List of Pacific Airlines destinations

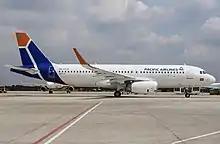
An aircraft of Pacific Airlines

Pacific Airlines Joint Stock Aviation Company (operating as Pacific Airlines) is a low-cost airline headquartered in Tan Binh District, Ho Chi Minh City, Vietnam. With its hub at Tan Son Nhat International Airport, Ho Chi Minh City, operates scheduled domestic and international services along with charter flights.